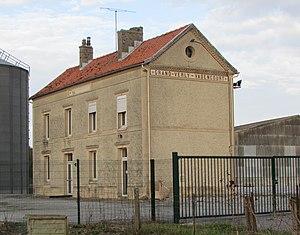
La gare de Grand-Verly et de Vadencourt.
La ligne de Laon au Cateau était une ligne de chemin de fer d'une longueur de 77 kilomètres reliant la gare de Laon, chef-lieu du département de l'Aisne, à celle du Cateau, dans le département du Nord, sur la grande ligne Paris - Bruxelles.
Vadencourt est une commune française située dans le département de l'Aisne, en région Hauts-de-France.
Le chemin de fer de Guise au Catelet est une ancienne ligne de chemin de fer secondaire réalisé sous le régime des voies ferrées d'intérêt local et qui a relié ces deux villes du département de l'Aisne entre 1900 et 1951. La ligne est construite à l'écartement métrique.